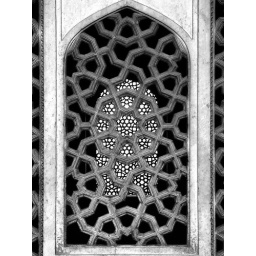
One of Many white marble windows in Humayun's Tomb. The tomb was build by Hamida Banu Begum between 1565-72AD.